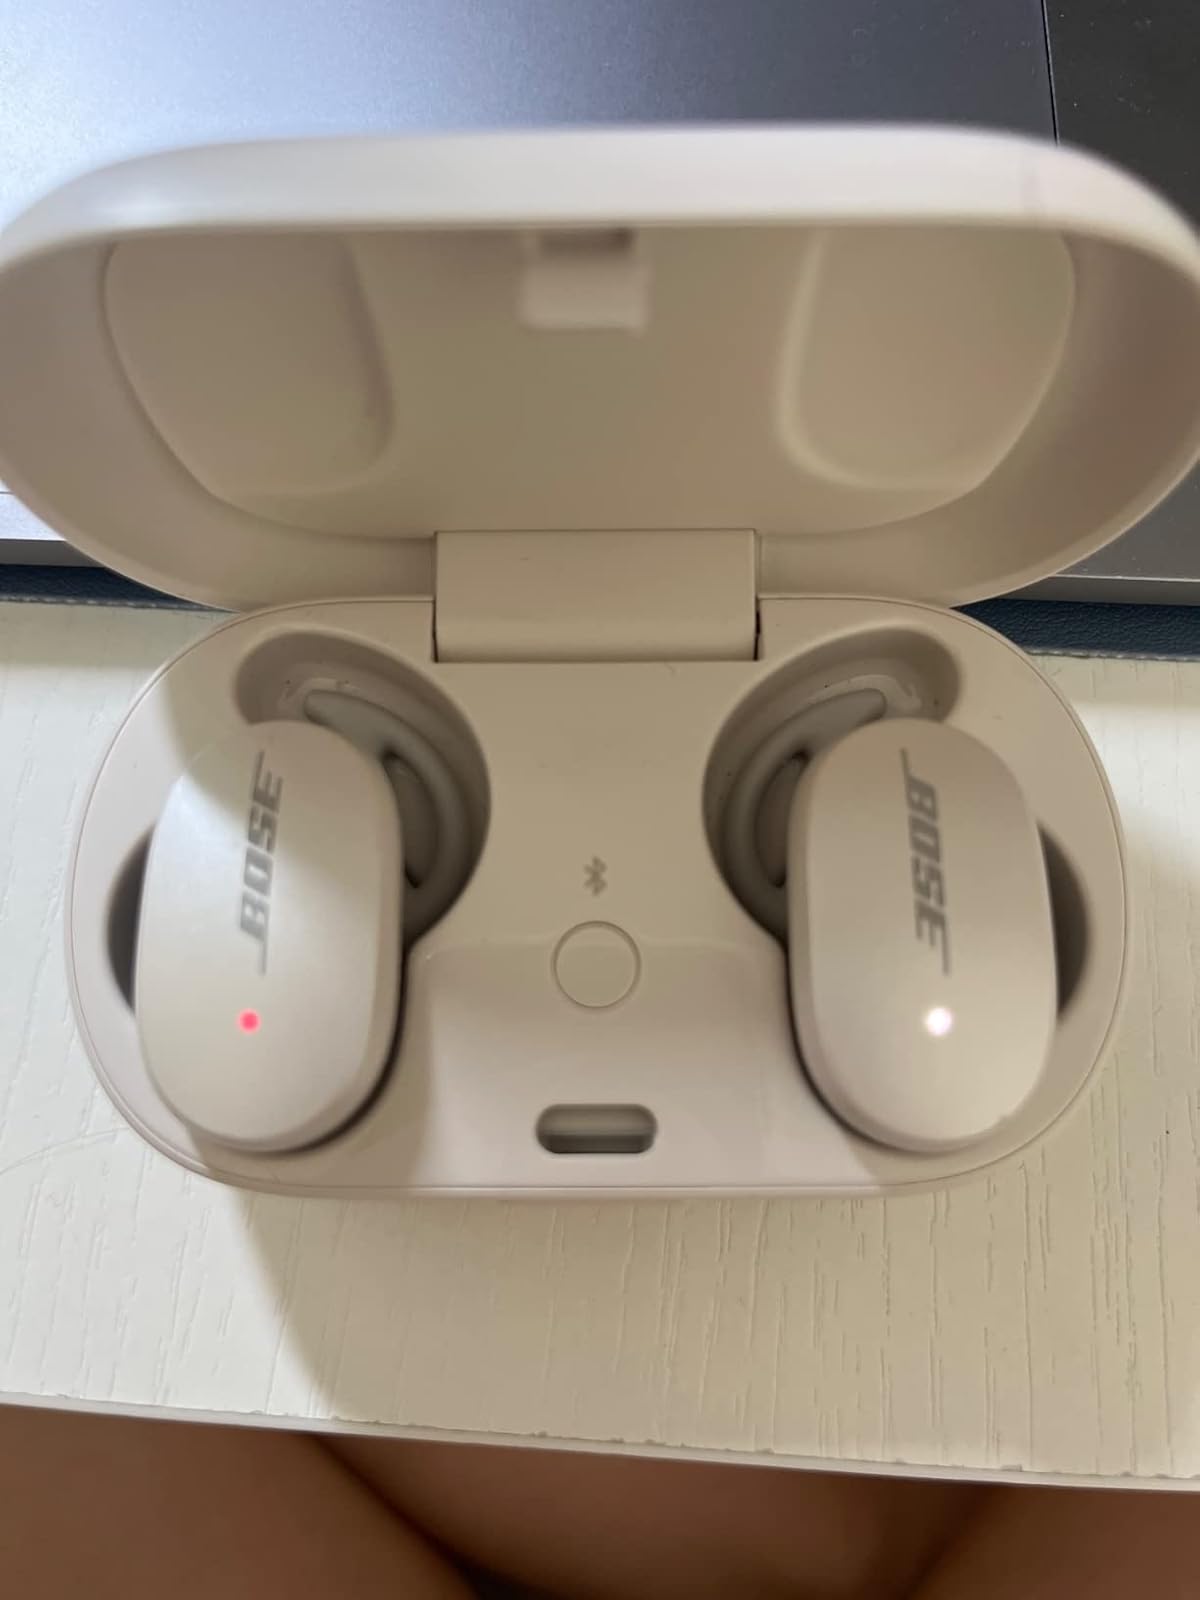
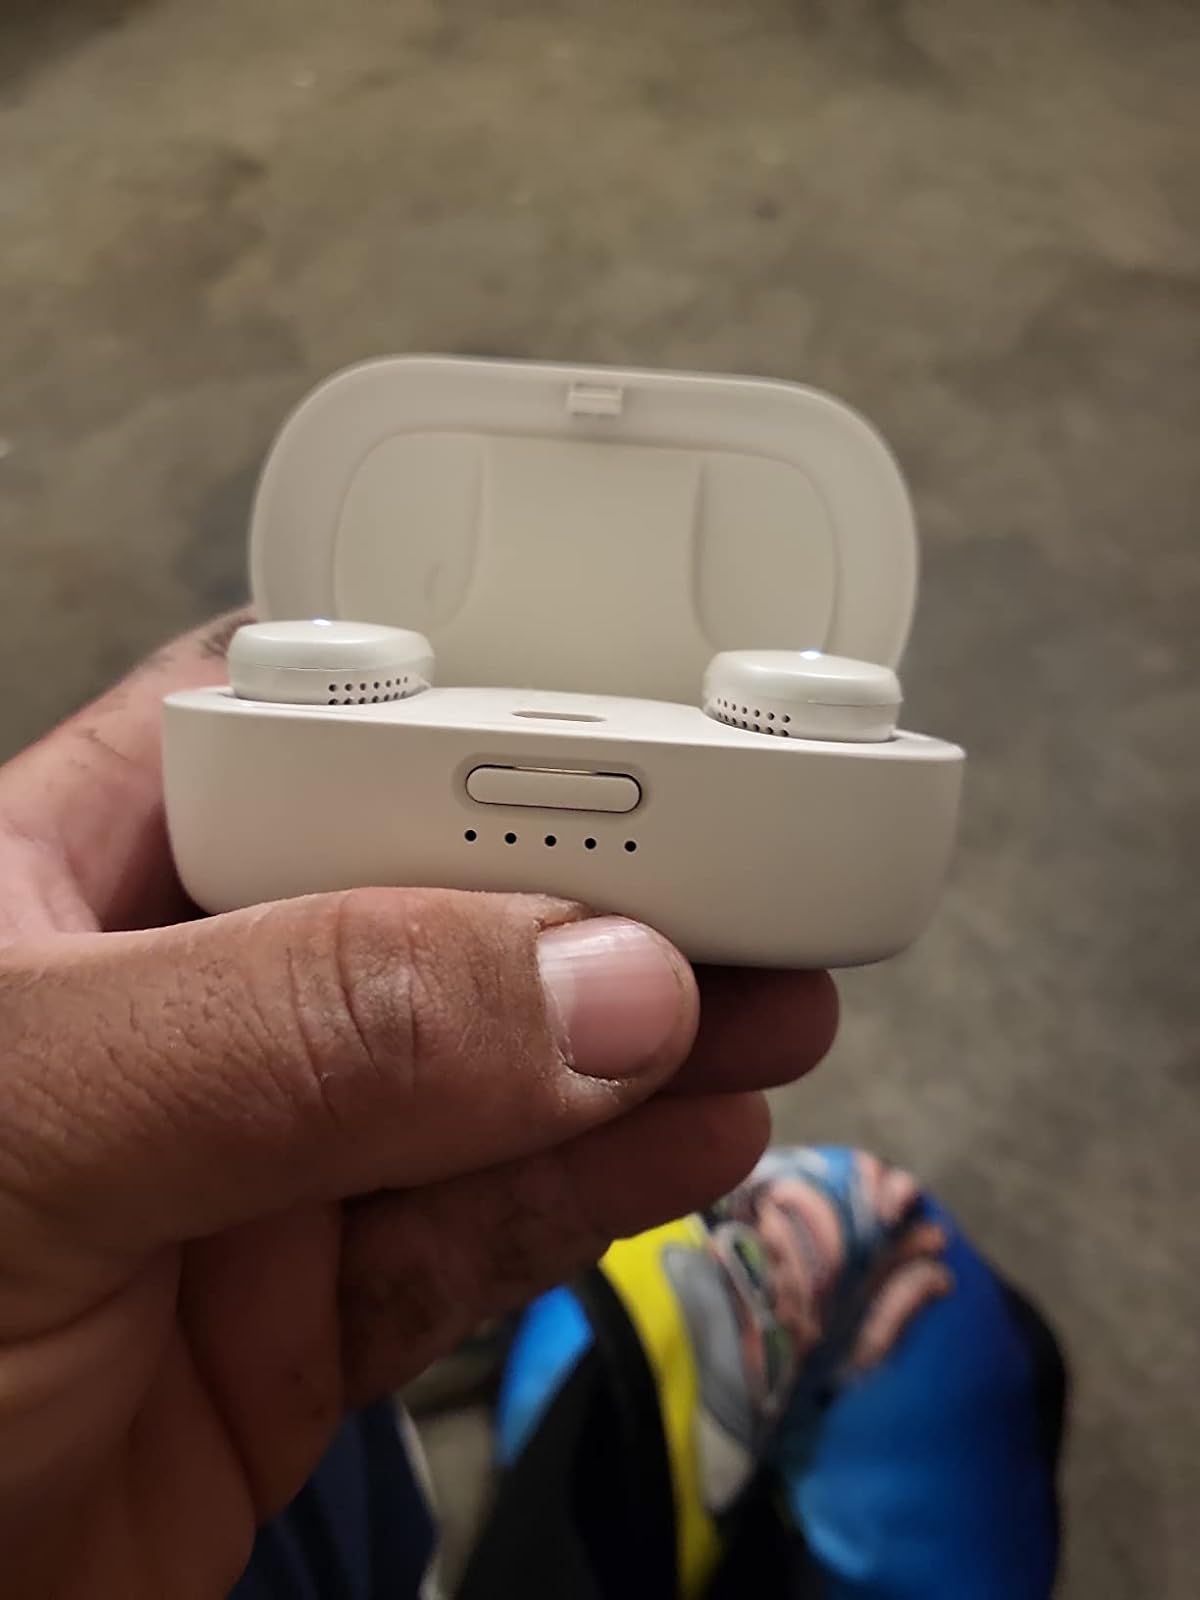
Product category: earbuds
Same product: yes